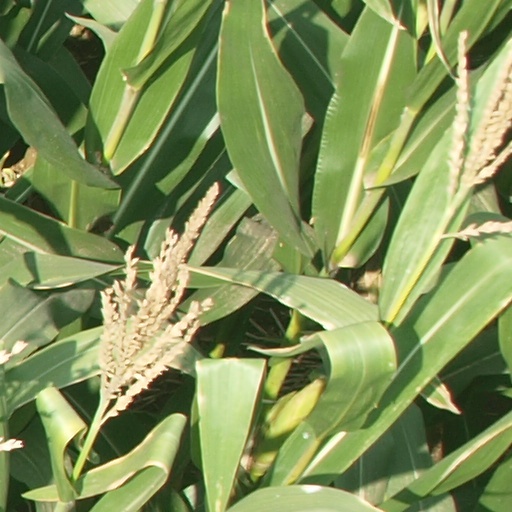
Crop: maize; corn